Hotel de Inmigrantes

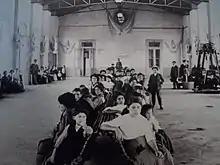
Residents waiting for their dining shift to begin.

Upon the arrival of a vessel, immigration officers boarded the ship to check documents before allowing anyone to disembark. Medical checks were carried out on board by a doctor, and immigrants over the age of 60 and/or with physical or mental health problems, particularly those with communicable diseases, were not permitted to enter Argentina. Luggage inspection took place in disembarkation sheds before being returned to their owners.